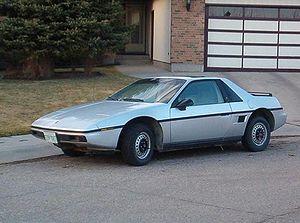
"La Fiero est un petit coupé produit par la filiale Pontiac de General Motors de 1984 à 1988. Elle fut dessinée par Hulki Aldikacti, peut-être inspirée par la Fiat X1/9, sortie douze ans plus tôt. Elle était la première voiture à deux places de chez Pontiac depuis les coupés de 1926 et de 1930. Le nom de ""Fiero"" signifie ""fier"" en italien.